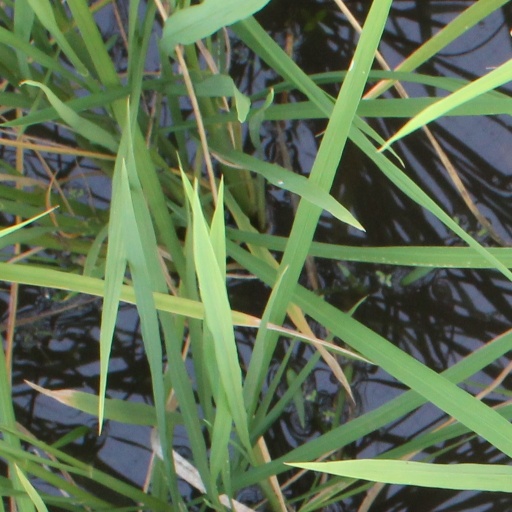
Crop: rice